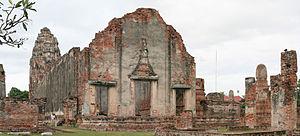
Wat Phra Sri Ratana Mahathat, Lopburi, Thaïlande
Situé au milieu de la ville de Lopburi, en Thaïlande, le Wat Phra Sri Ratana Mahathat est le plus ancien temple de la ville et celui possédant le prang le plus haut. Le prang, plus élancé que ceux de l'isaan, est fait de latérite avec quelques restes de stuc encore visibles. À l'origine, on le datait de l'époque d'Angkor Vat, c'est-à-dire du XIIᵉ siècle, on estime maintenant qu'il appartient à l'école U Thong. On peut donc le considérer comme le premier exemple de prang tai, par opposition aux prang khmers.